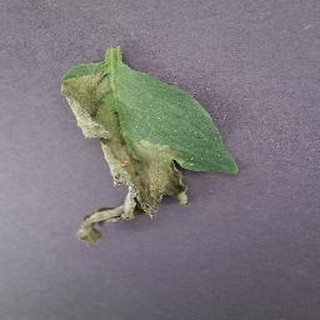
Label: tomato_late_blight